Plain dress

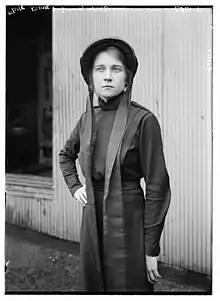
Rheba Crawford in New York City in the 1920s, wearing her Salvation Army uniform, a dark plain dress and bonnet

Christian denominations that observe the wearing of plain dress, such as the Schwarzenau Brethren Anabaptists, do so because Jesus “condemned anxious thought for raiment” in and . They teach that the wearing of plain dress is scripturally commanded in , , and , in addition to being taught by the early Church Fathers: